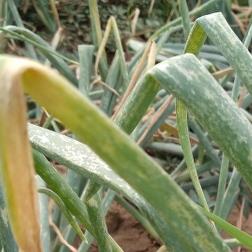
Crop: Onion
Condition: alternaria-d